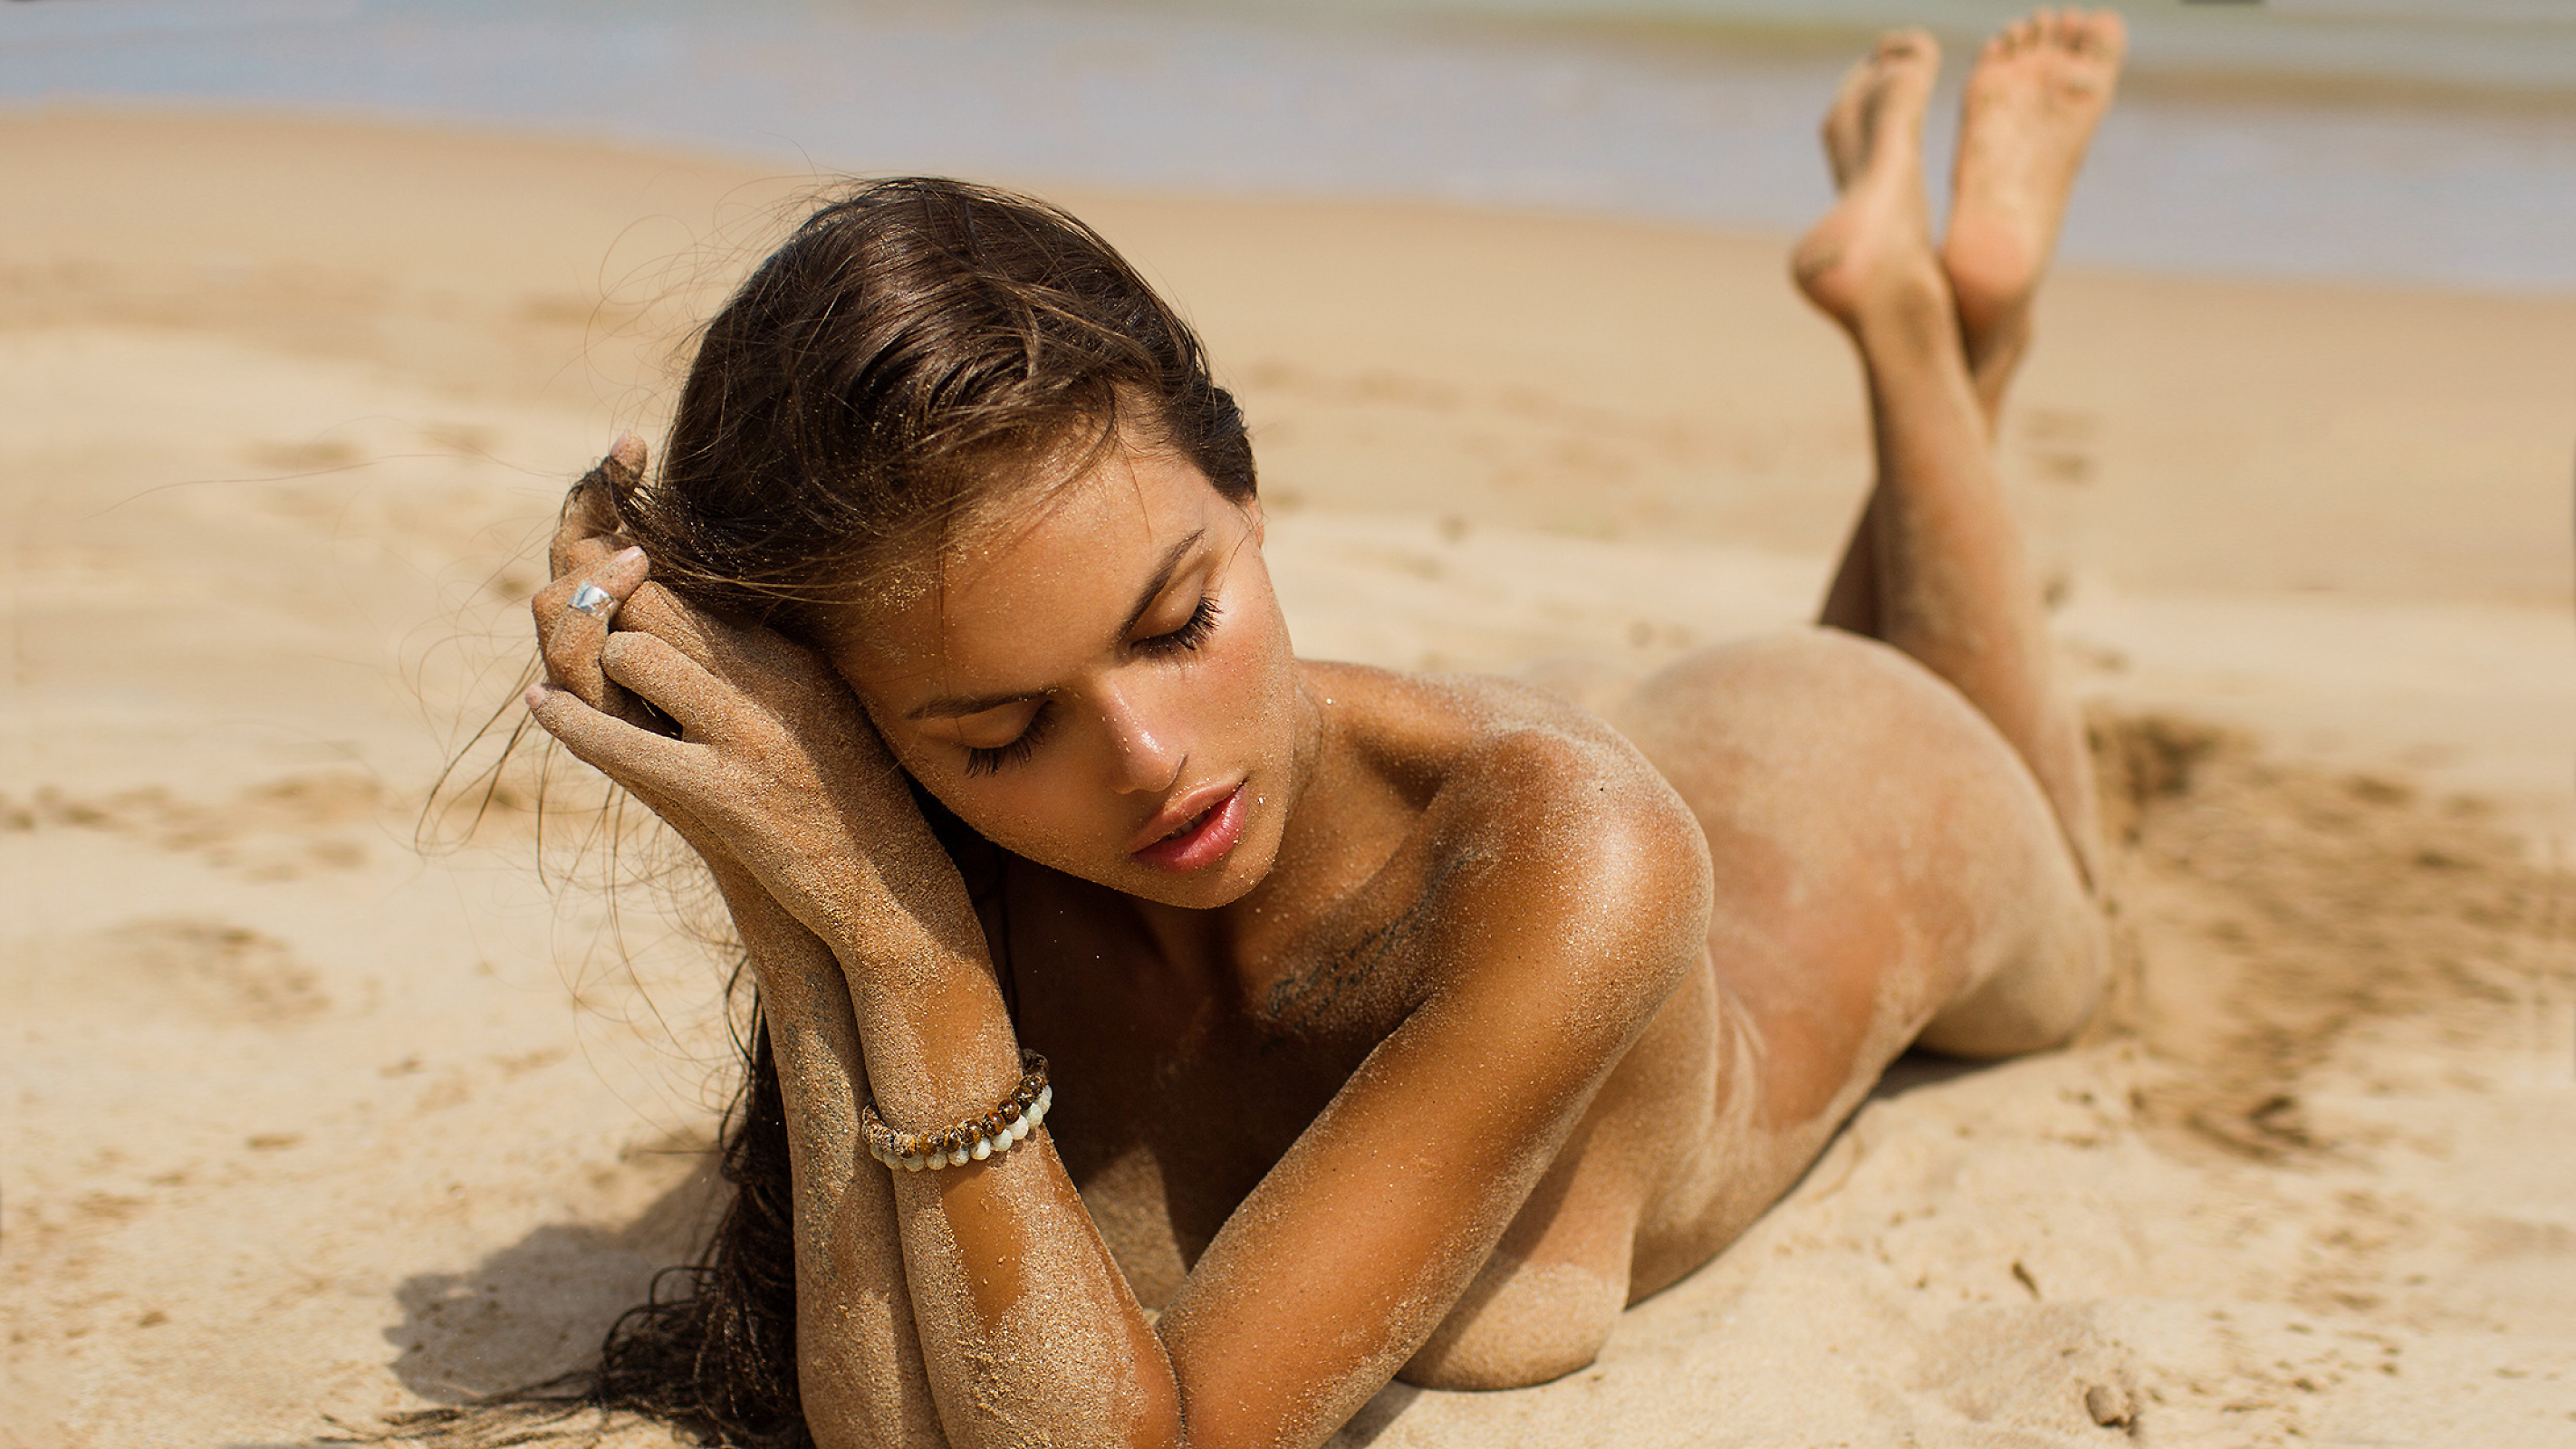
sexy, head, beach, natural environment, flash photography, People on beach, water, happy, People in nature, swimwear, fun, thigh, sand, landscape, human leg, sitting, wood, elbow, leisure, soil, ocean, bikini, art model, vacation, portrait photography, Barechested, jewellery, photo shoot, sea, sun tanning, abdomen, brassiere, horizon, undergarment